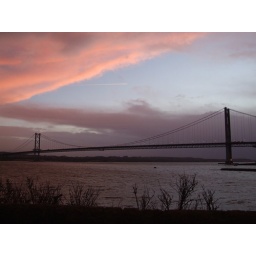
Forth road bridge at dusk after the rain,with plane in background